Electric Sugar Refining Company

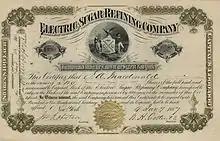
Stock Certificate from the Electric Sugar Refining Company

Little is known about the early life of Henry Friend (or Freund, as he was sometimes known). He claimed to be a German chemist, although it is more likely he was American-born, and he appeared to be about 50 years old in the early 1880s. In 1881, Friend was getting experience in corporate fraud. He appeared in Chicago, with the claim that he had perfected the process of refining sugar from grapes. Friend attracted investors, and soon instigated investors to form the Chicago Grape and Cane Sugar Refining Company. However, one of his investors caught on to the scam and had him charged with obtaining money under false pretenses. The company collapsed. The investor later dropped the charges, and Friend was released.